Gideon Ariel

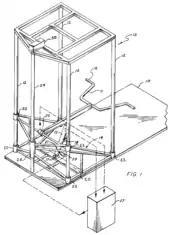
Passive programmable resistance device, 1985

A passive programmable resistance device uses a closed loop feedback for controlling resistance to rotational or translational motion of an object. One or more actual parameters, such as force or position, are measured and compared with desired parameters. The differences are used to provide a control signal which controls the resistance to the movement of the object. Patent US 4544154 A, 1985.